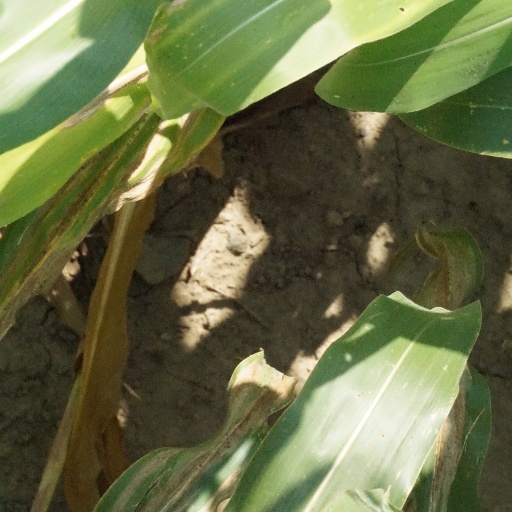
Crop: maize; corn